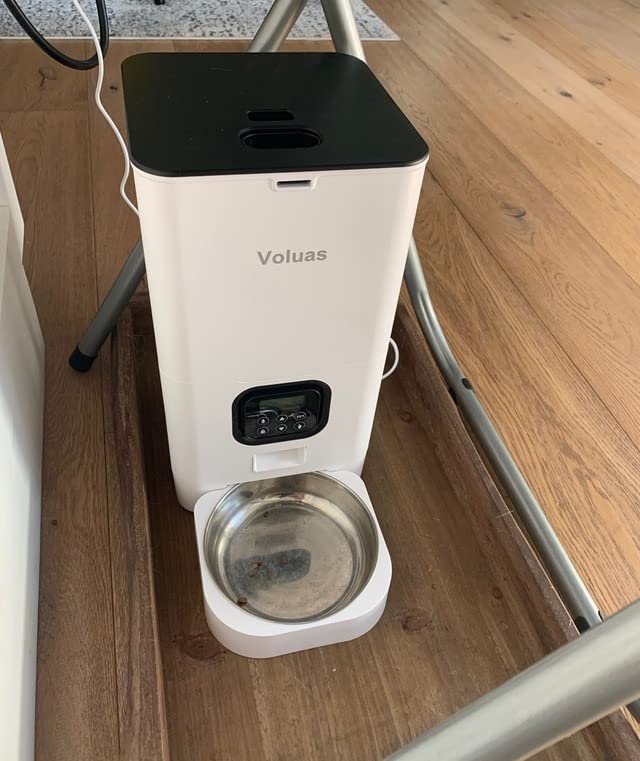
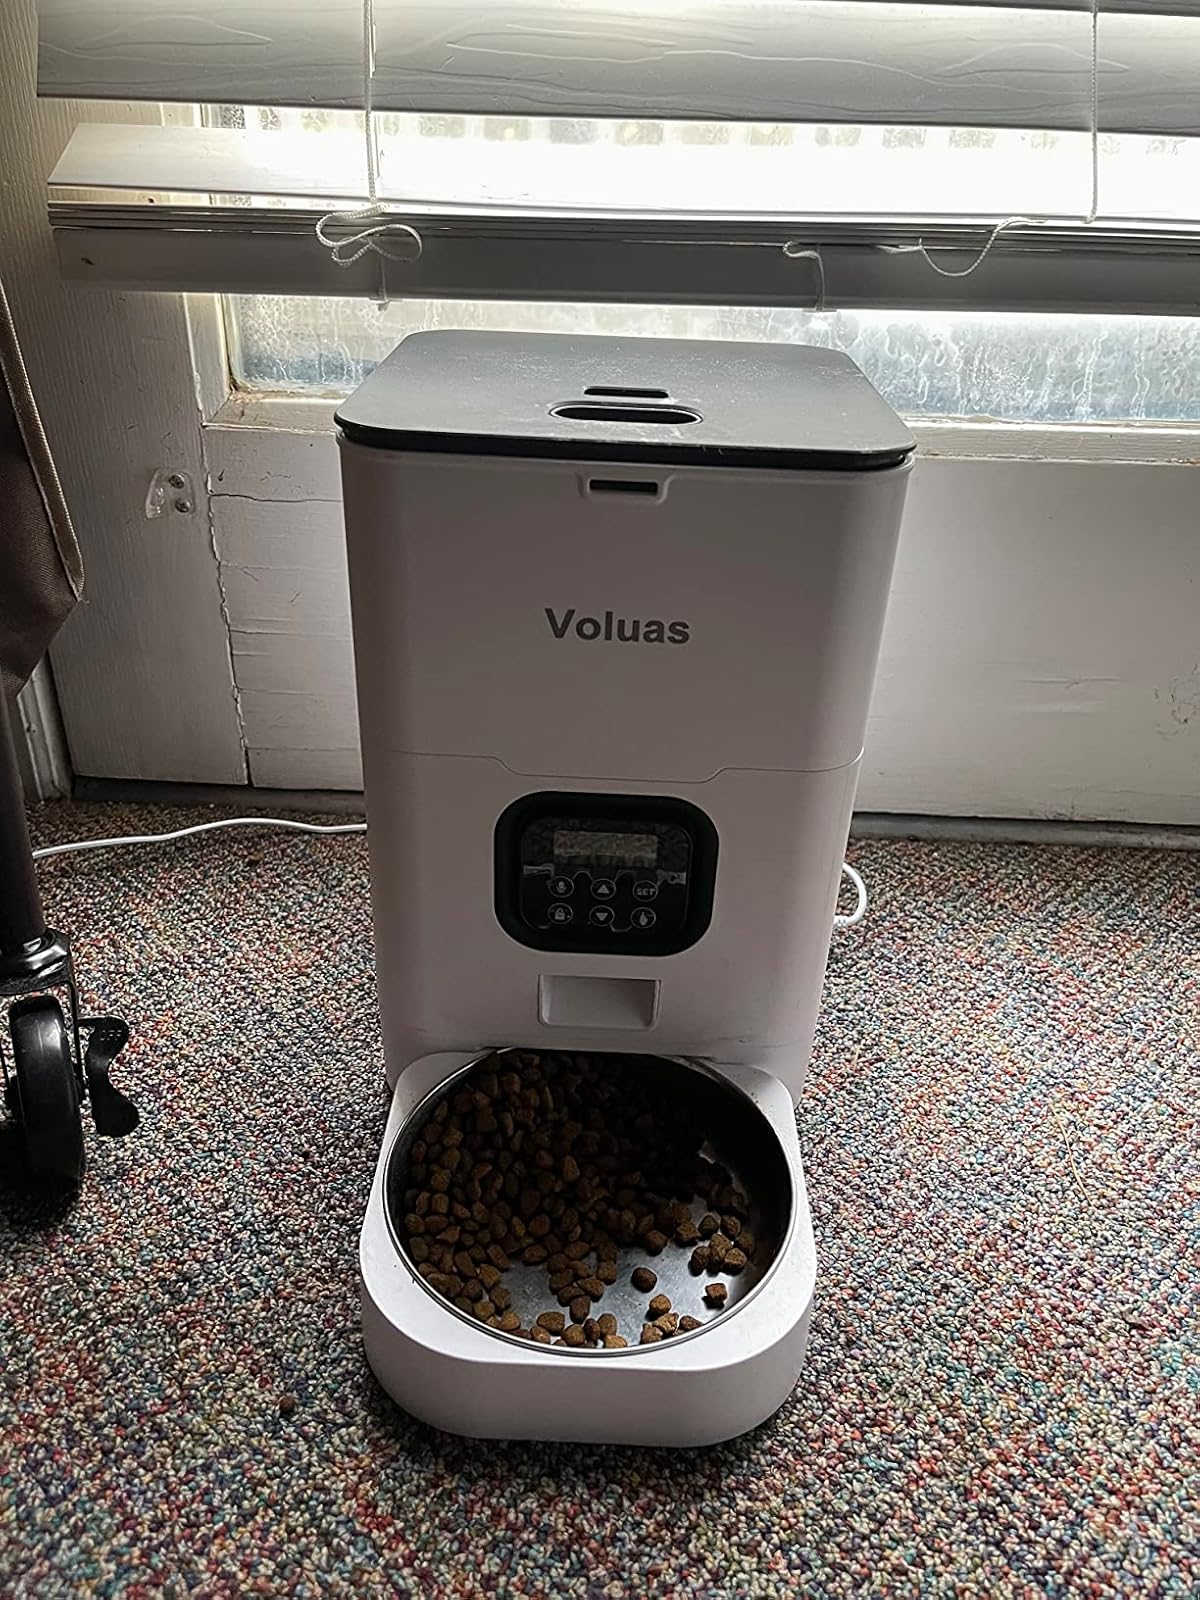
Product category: items_feeder
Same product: yes